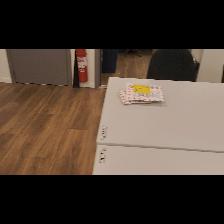
Label: NonHuman